Ignatius Mouradgea d'Ohsson

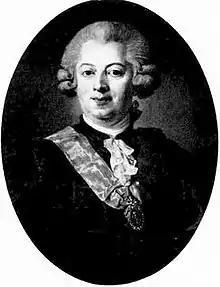

Ignatius Mouradgea d'Ohsson (31 July 1740 – 27 August 1807) was an Armenian orientalist, historian and diplomat in Swedish service. In 1768 he was supreme interpreter, in its subsequent elevation to the Swedish nobility, he participated in the French-sounding names d'Ohsson. Abraham Constantin Mouradgea d’Ohsson, author of a famous History of the Mongols, was his son. He lived many years in France.